Jean Girardet

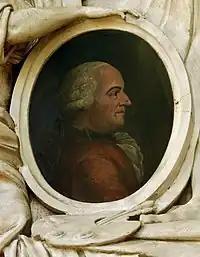
Portrait of Jean Girardet on his tomb at Saint Sebastien Church

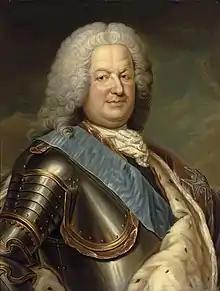
Portrait of Stanislas Leszczynski (date unknown)

Girardet was born at Lunéville. Before becoming a painter he was, successively, a seminarian, a law student, and a cavalry officer. After settling on art, he enrolled at the Nancy-Université, where he studied under the direction of Claude Charles. He created several large decorative works before leaving in 1738, to join the entourage of the new Duke of Tuscany, Francis II, and travelled with him as far as Florence, where he completed his studies.